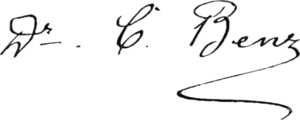
Carl Benz, né le 25 novembre 1844 à Mühlburg, quartier de Karlsruhe et mort le 4 avril 1929 à Ladenburg, est un inventeur allemand, pionnier de l'automobile, et fondateur de Benz & Cⁱᵉ qui devint Mercedes-Benz en 1926, après la fusion avec Daimler-Motoren-Gesellschaft.